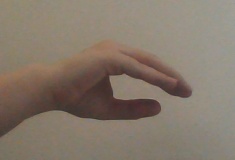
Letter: jeem